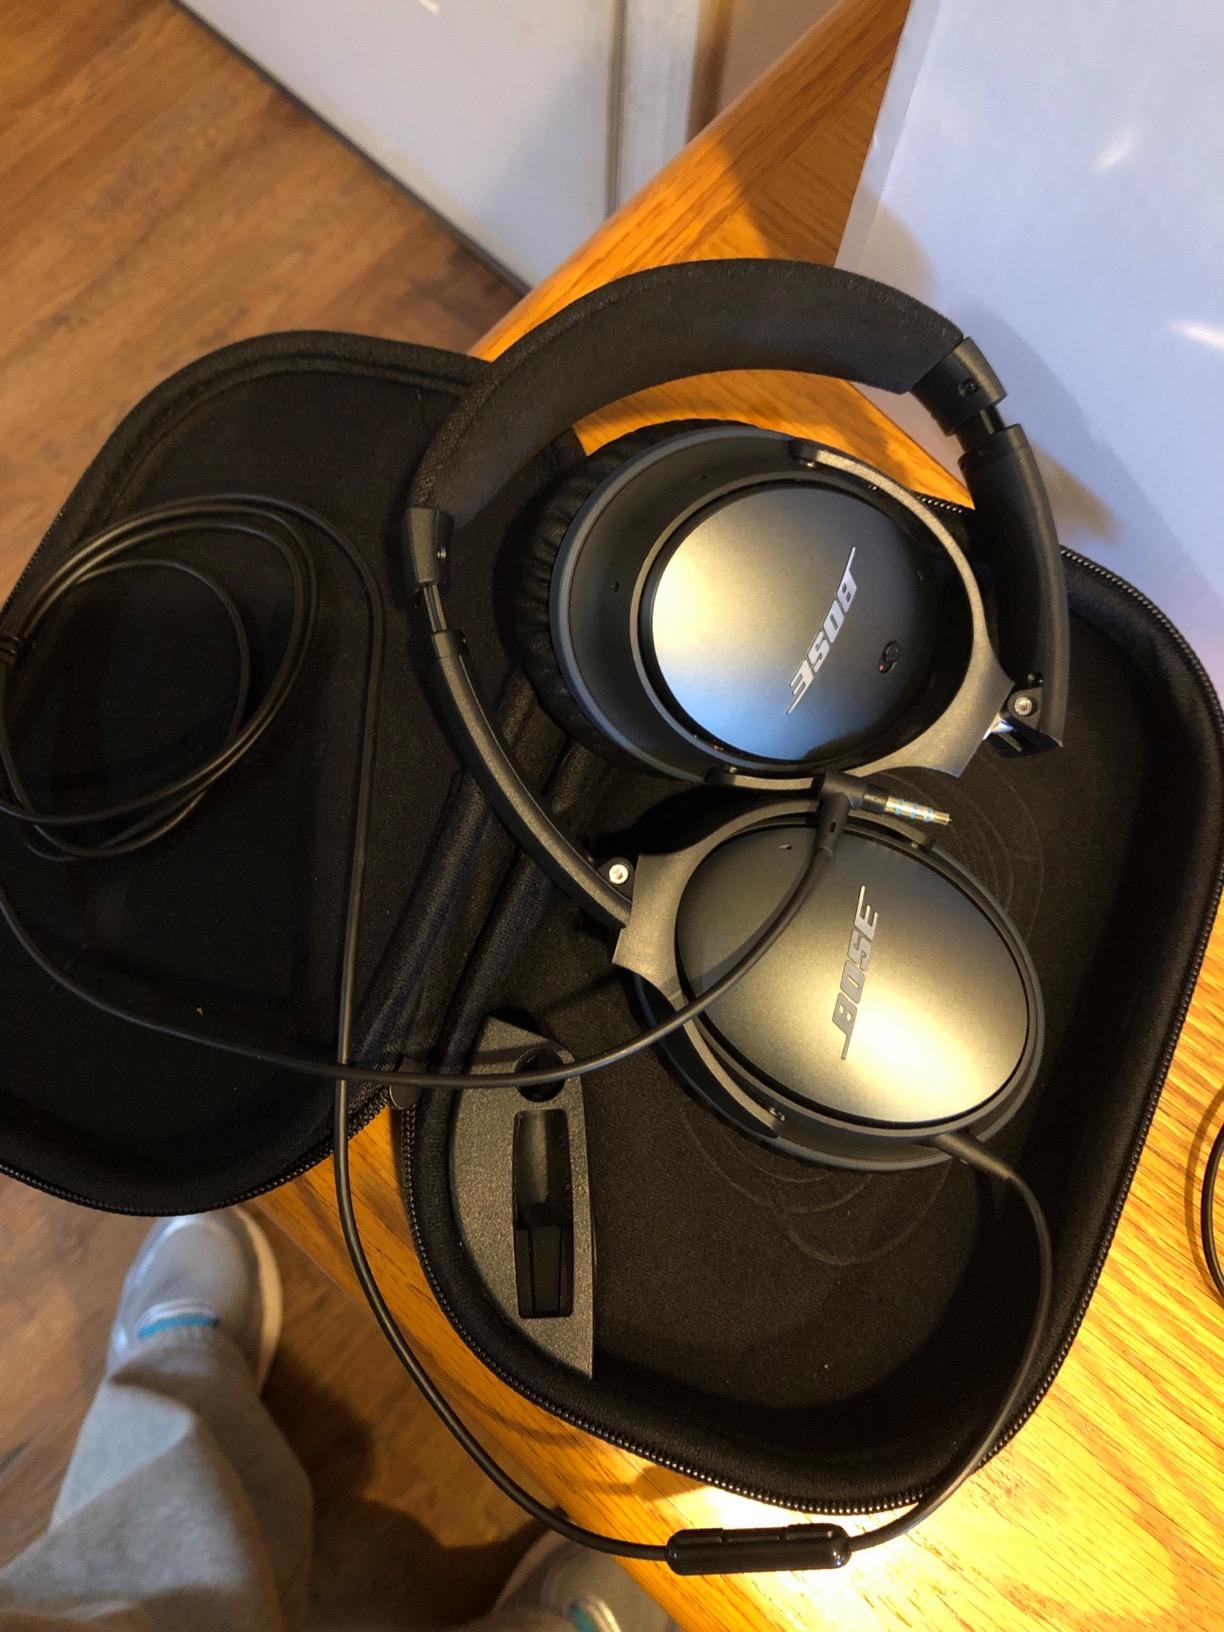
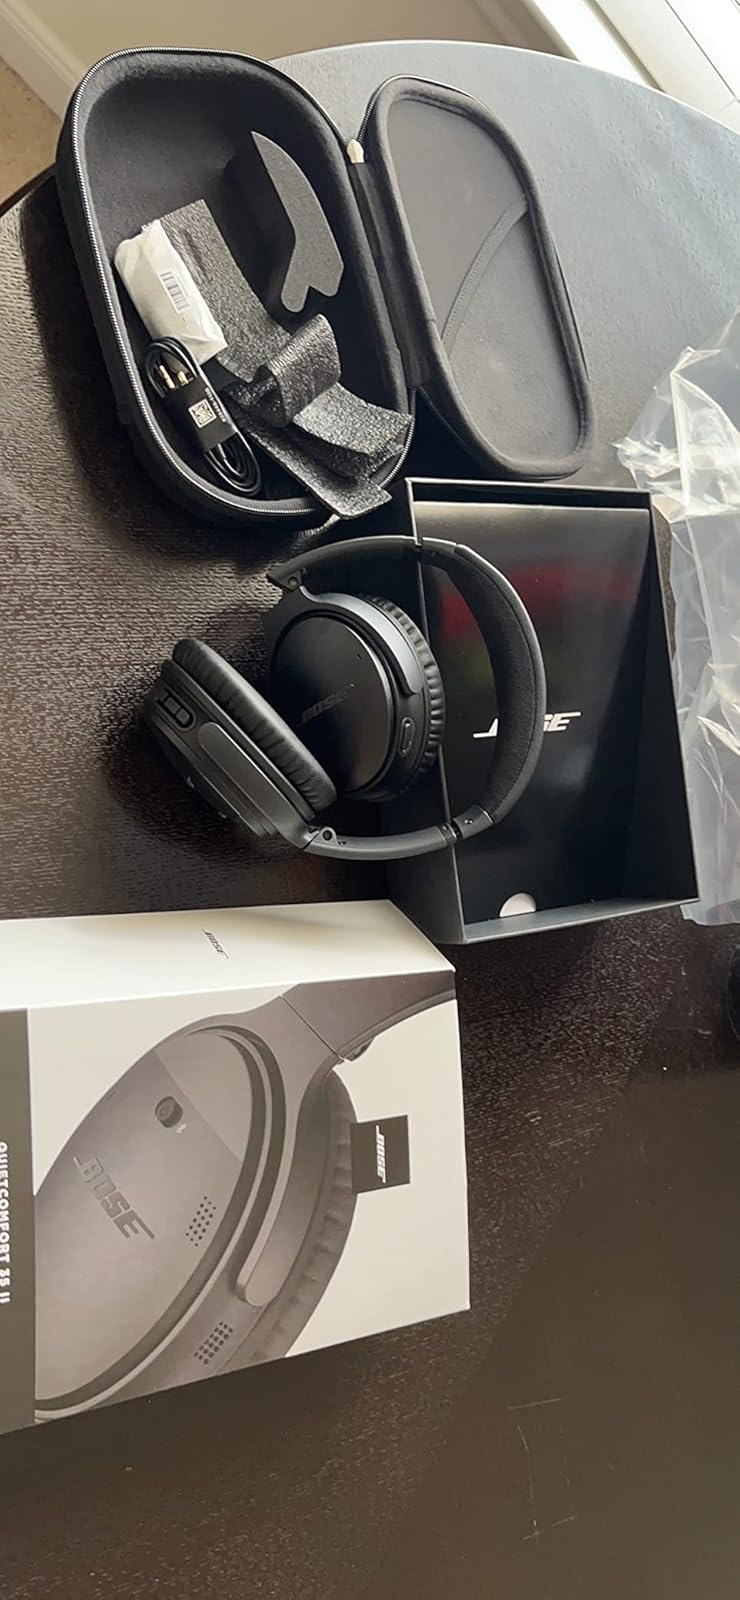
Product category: headphones
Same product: no